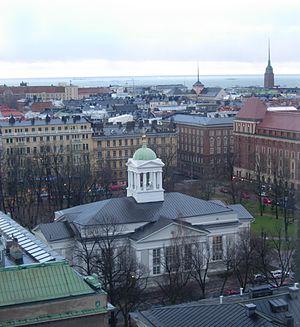
Johann Carl Ludwig Engel est un architecte et peintre allemand.
Ullanlinna est un quartier et un district d'Helsinki, la capitale de la Finlande.